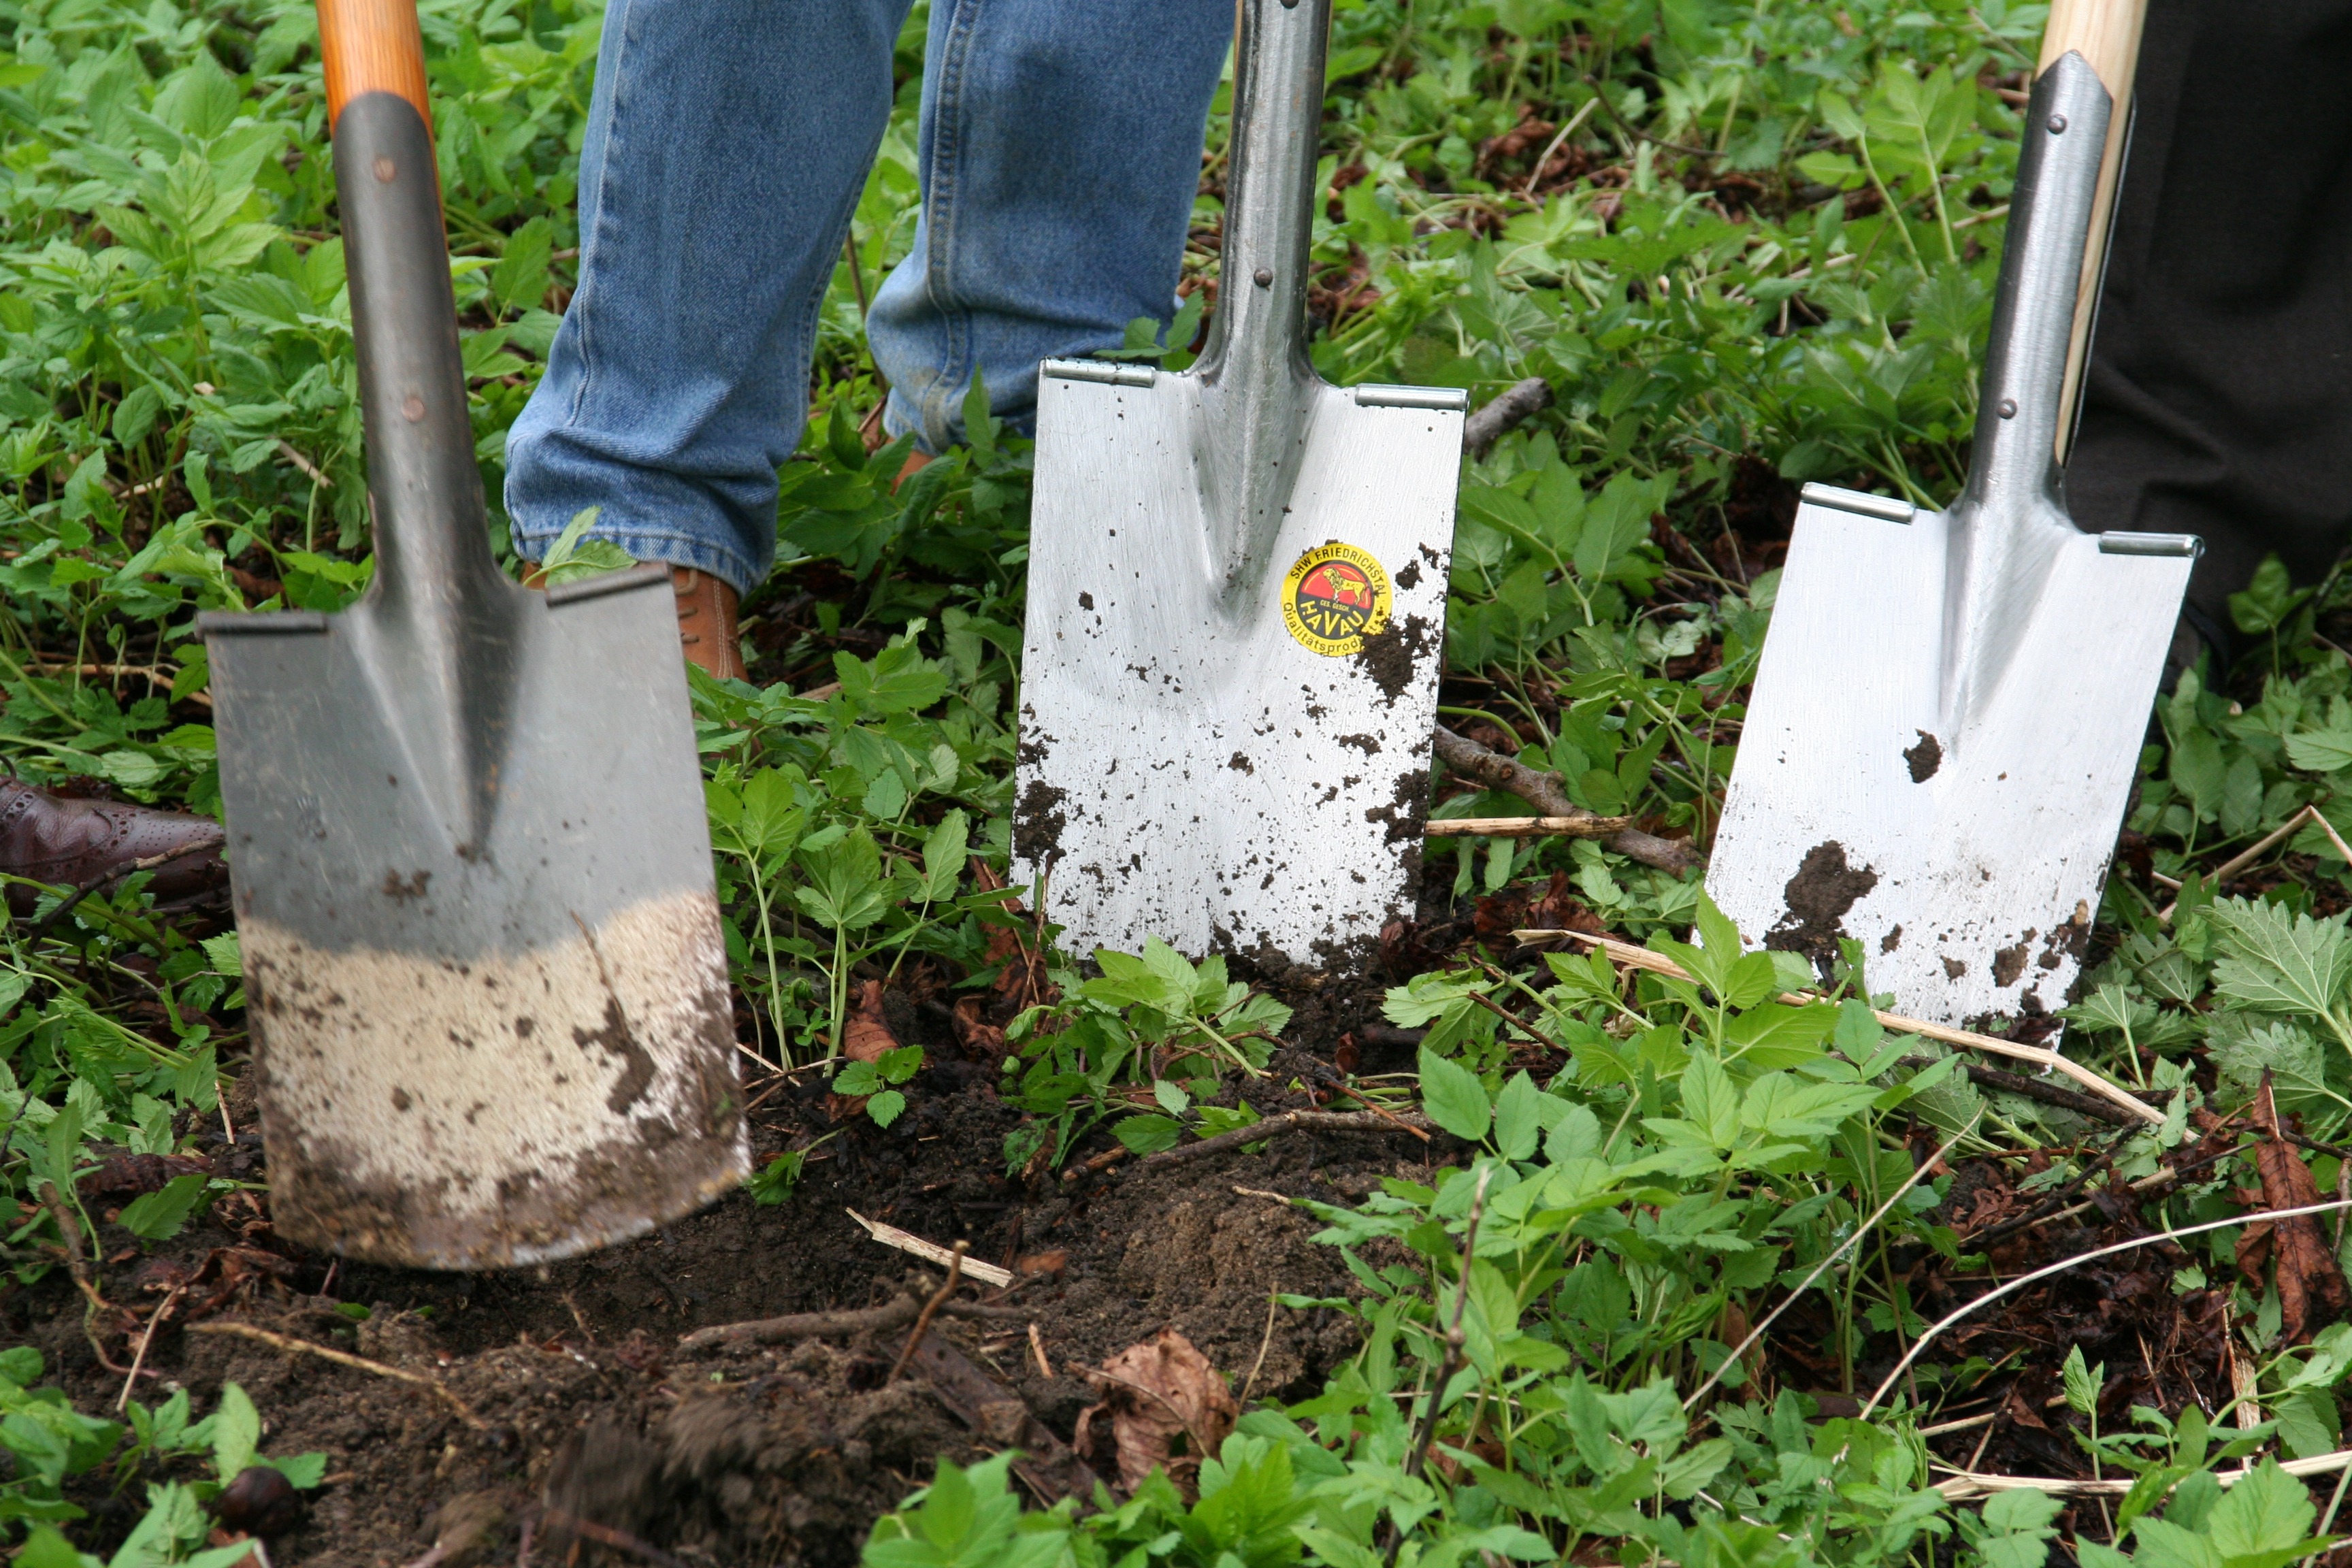
work, lawn, flower, tool, green, backyard, soil, botany, garden, earth, gardening, spade, woodland, blade, yard, dig, nursery, gardener, landscape gardener, ground breaking ceremony